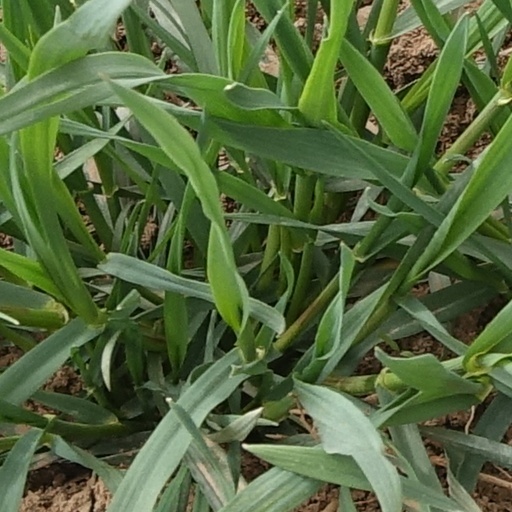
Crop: wheat